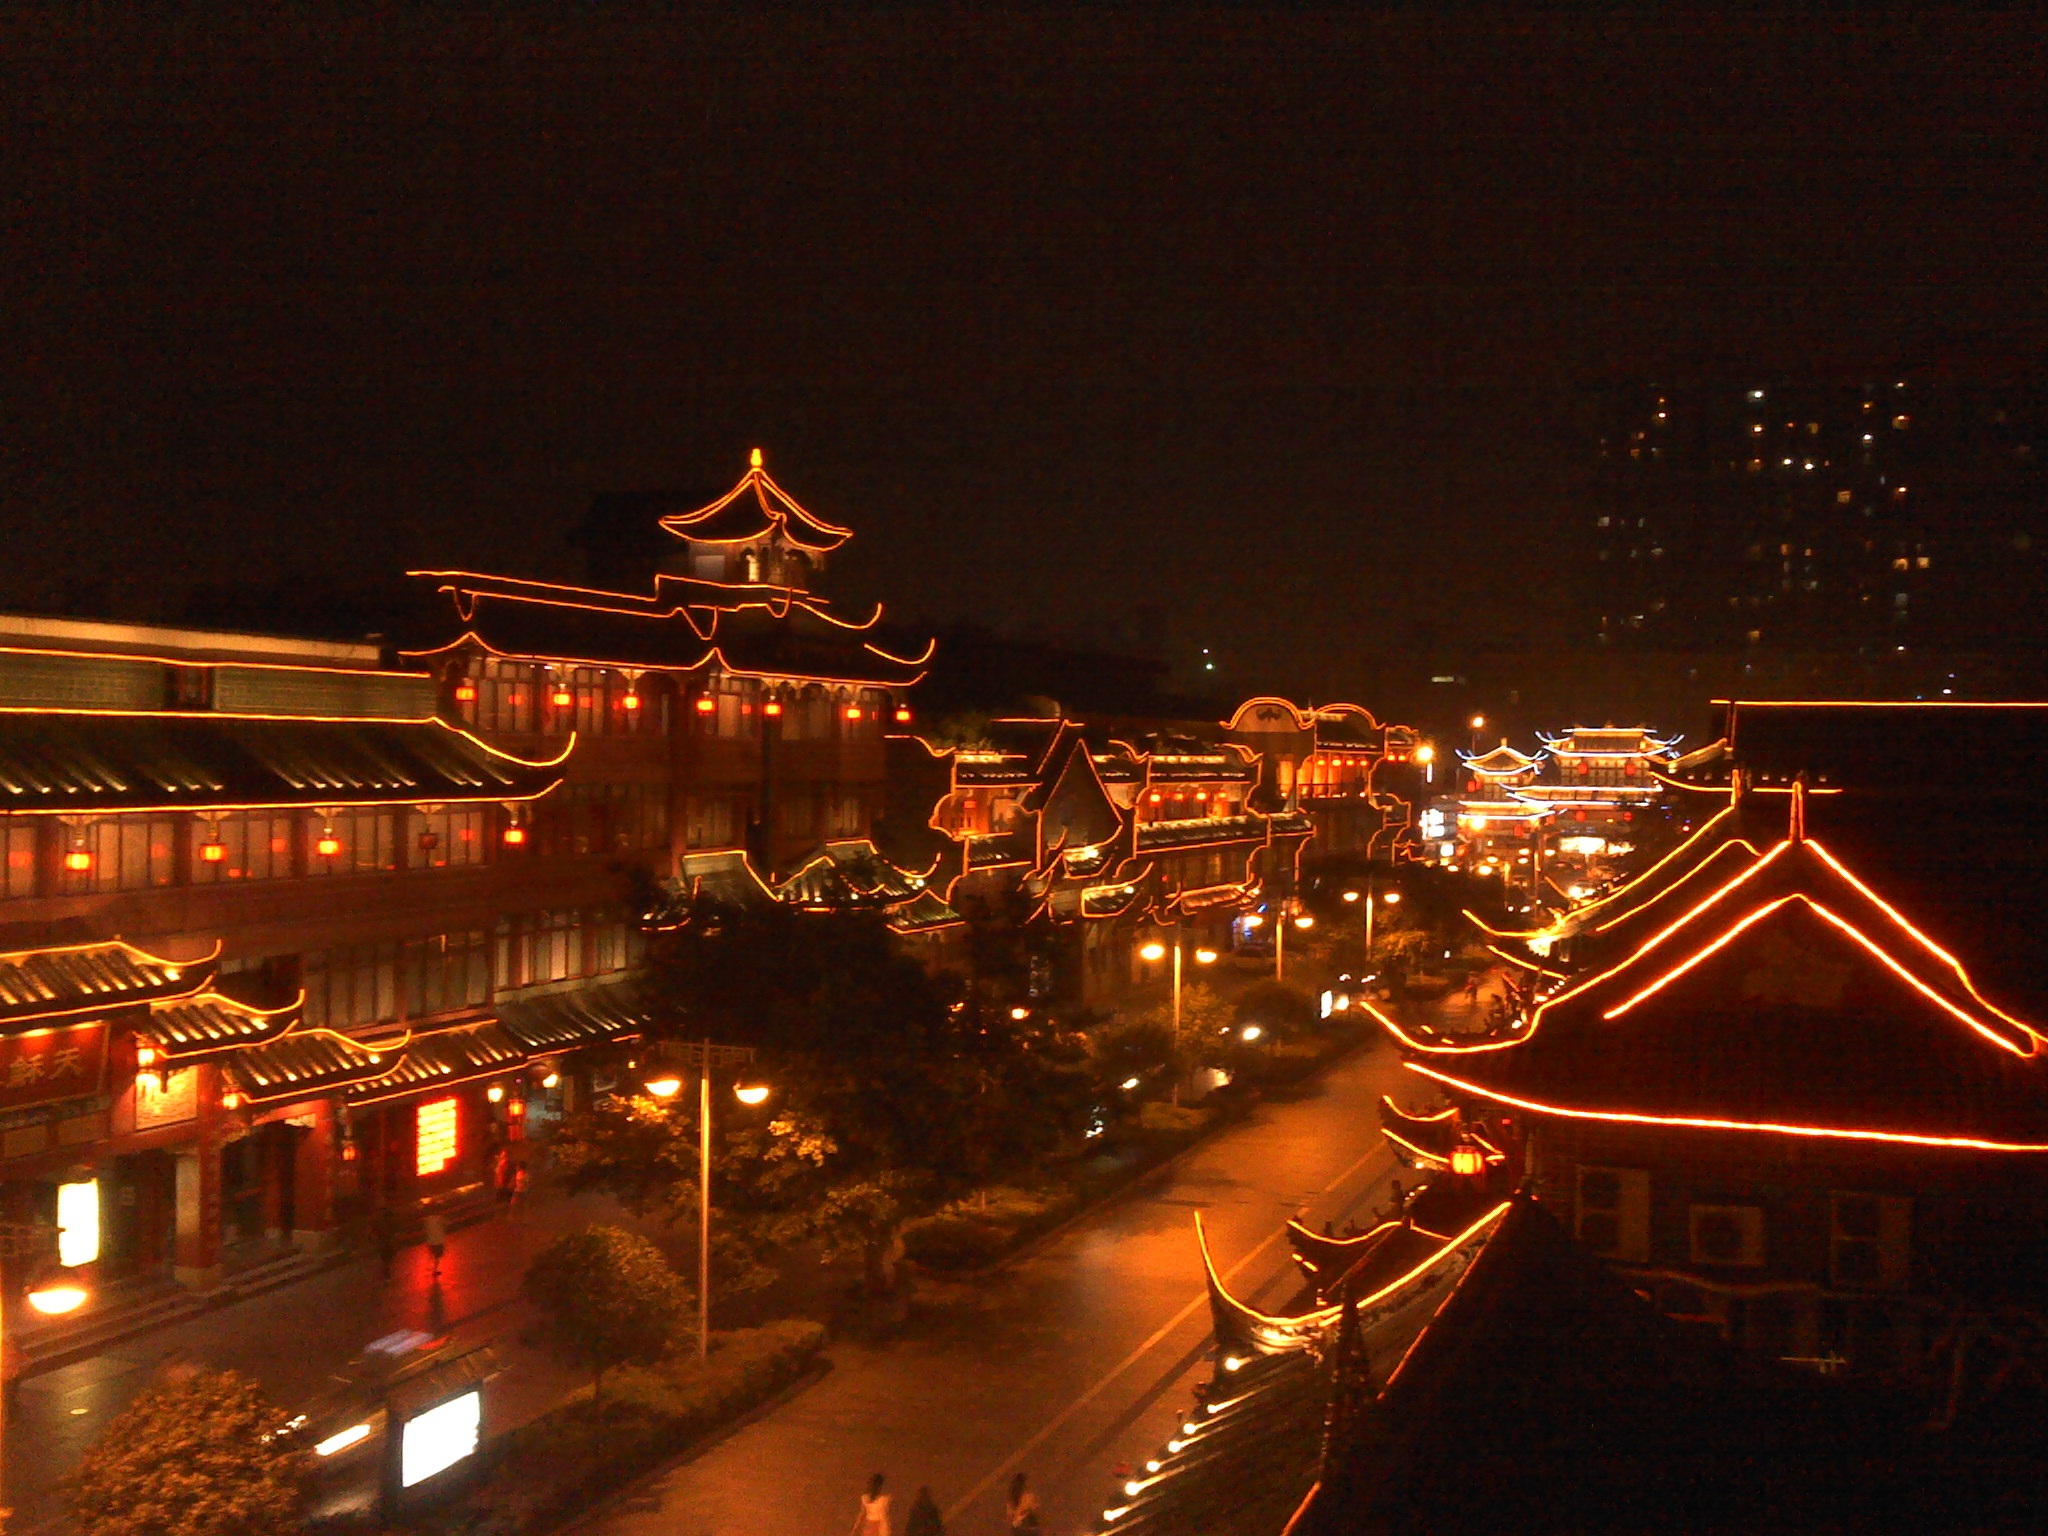
light, street, night, house, cityscape, dusk, evening, reflection, darkness, lighting, christmas decoration, chengdu, night view, christmas lights